Susan Anspach

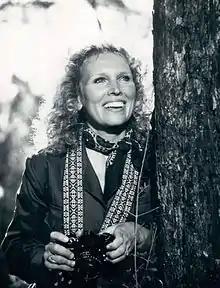
Anspach in 1979

Susan Florence Anspach (November 23, 1942 – April 2, 2018) was an American stage, film and television actress who had roles in films during the 1970s and 1980s such as "Five Easy Pieces" (1970), "Play It Again, Sam" (1972), "Blume in Love" (1973), "Montenegro" (1981), "Blue Monkey" (1987), and "Blood Red" (1989).